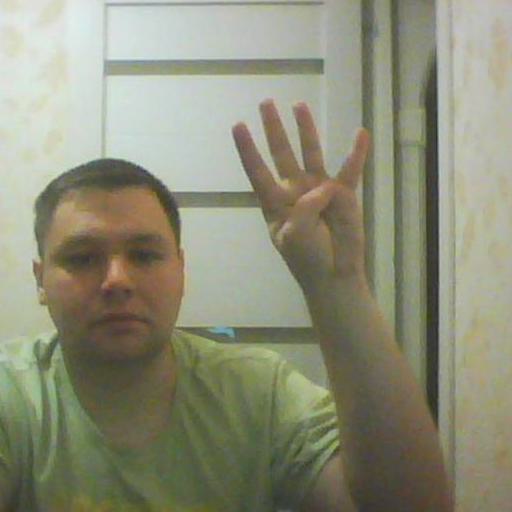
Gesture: four